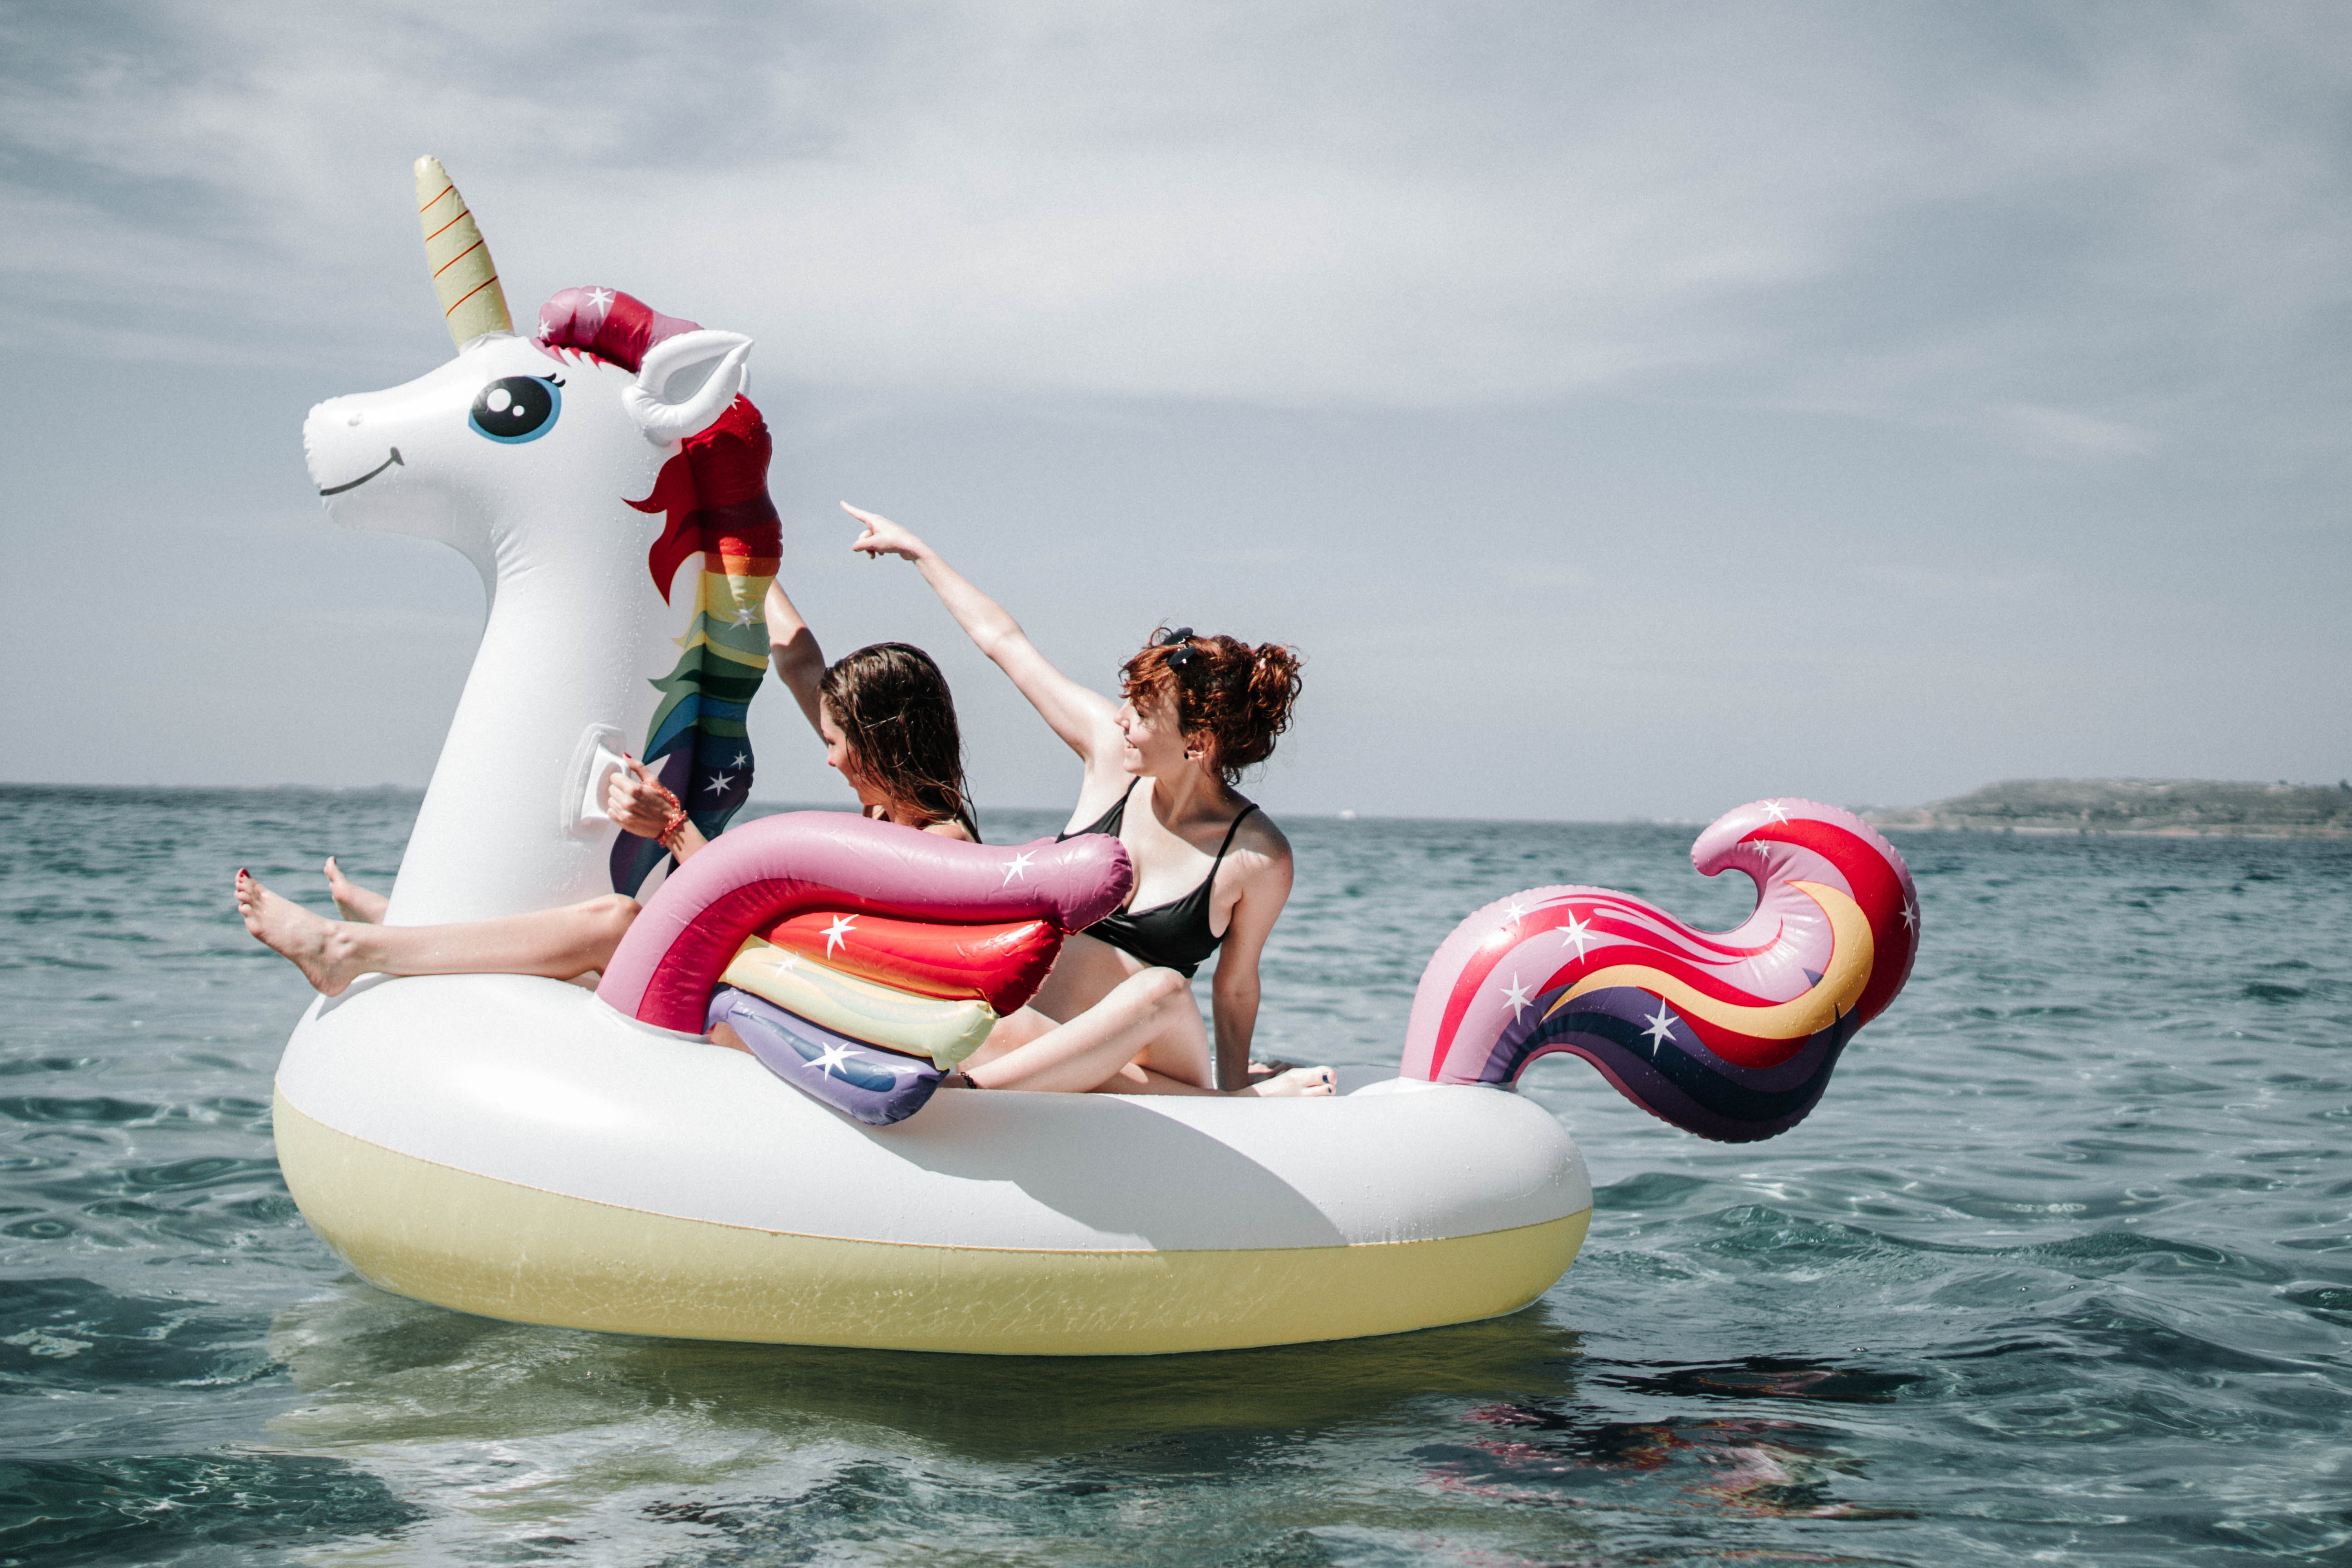
water transportation, Swan boat, boat, boating, vehicle, recreation, fun, swan, inflatable, inflatable boat, leisure, games, lifejacket, watercraft, vacation, fictional character